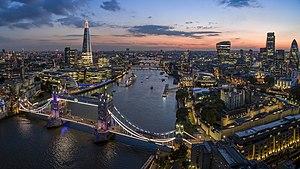
Cet article dresse la liste des villes les plus peuplées du Royaume-Uni, comptant au moins 50 000 habitants lors du recensement de 2011.